Thomas Pullinger

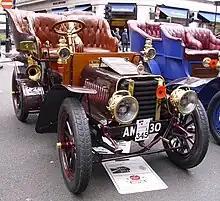
1903 Sunbeam 12 (Berliet)

Keen to design and build his own car, he moved back to England seeing more opportunity there than in France, and arrived at the Sunbeam Motor Car Company in Wolverhampton, Staffordshire on a motor-quadricycle he had built himself. He prepared a report for the Sunbeam directors and delivered it on 11 November 1902. He recommended that Sunbeam should buy in a car from an established firm then, as sales built up, buying them without certain components which would instead be made by Sunbeam until all that was bought in would be an engine. At the close of his report he recommended the cars be bought from Berliet in Lyon.